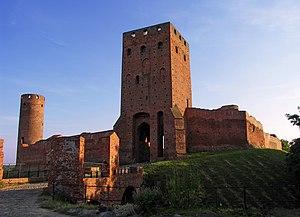
Czersk est un village polonais de la gmina de Góra Kalwaria dans la powiat de Piaseczno de la voïvodie de Mazovie dans le centre-est de la Pologne.